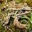
Label: frog